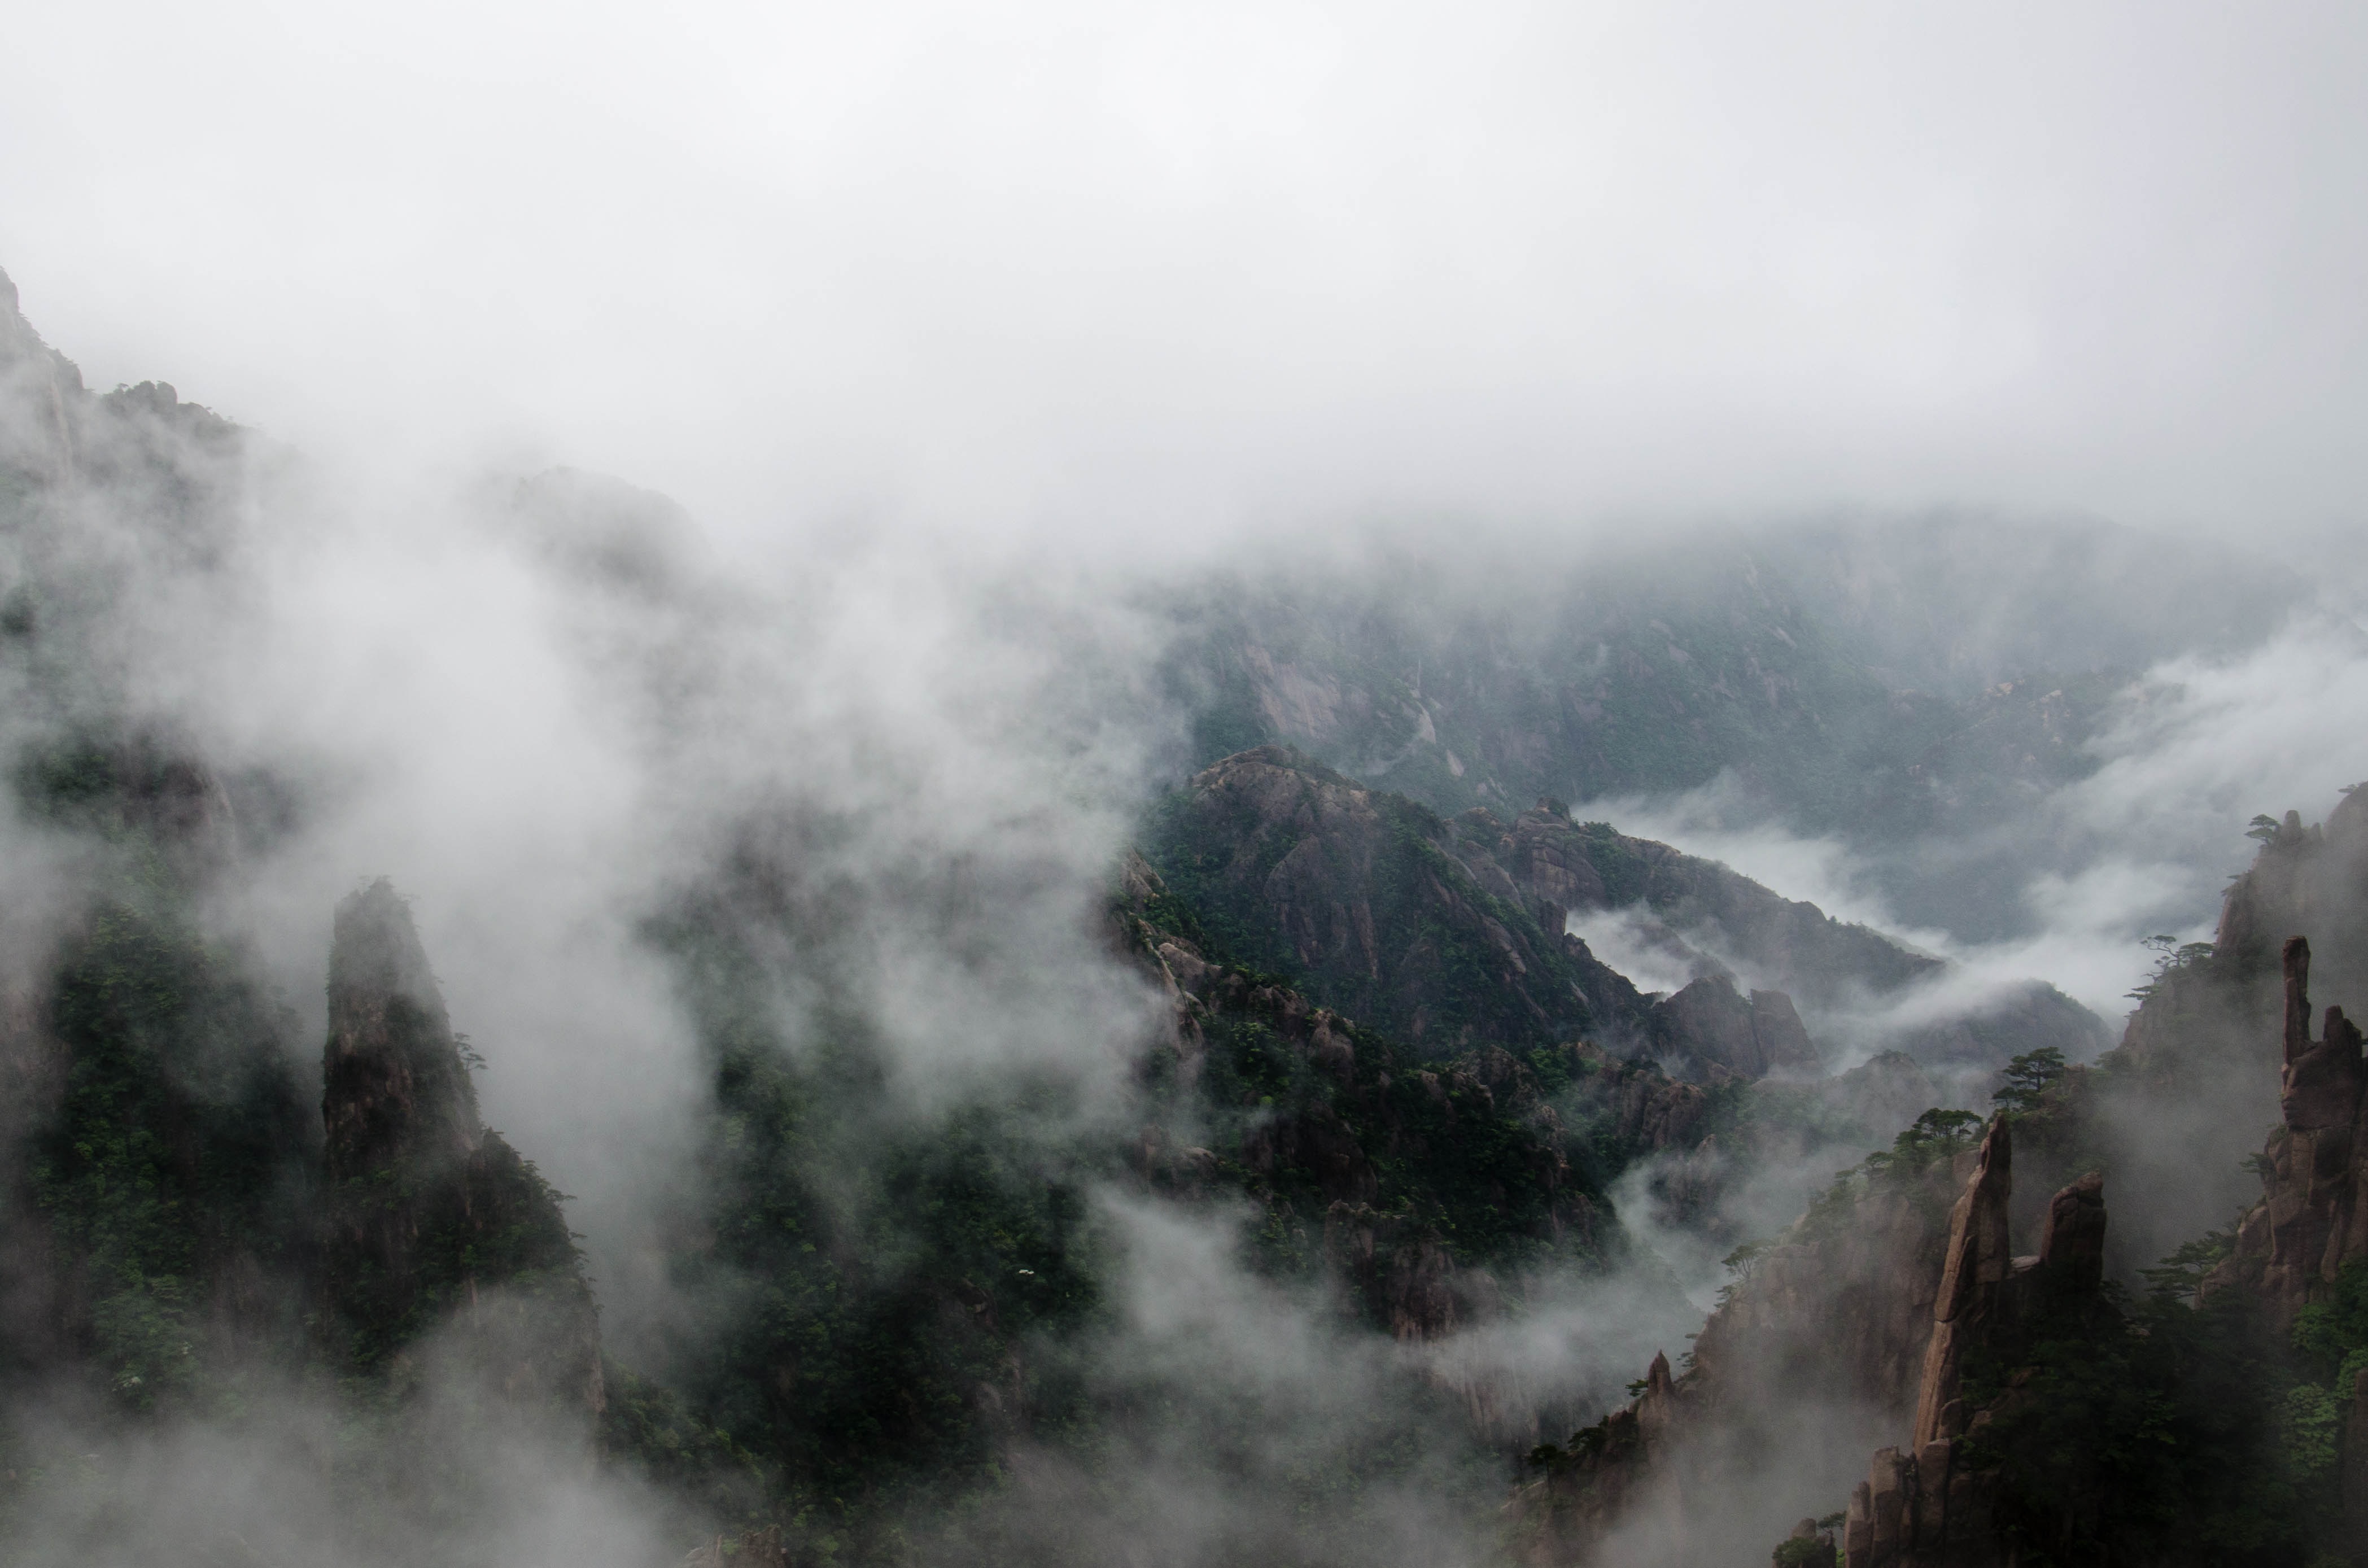
nature, forest, mountain, snow, cloud, fog, mist, morning, mountain range, weather, alps, landform, geographical feature, atmospheric phenomenon, atmosphere of earth, mountainous landforms, geological phenomenon